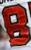
Number: 8